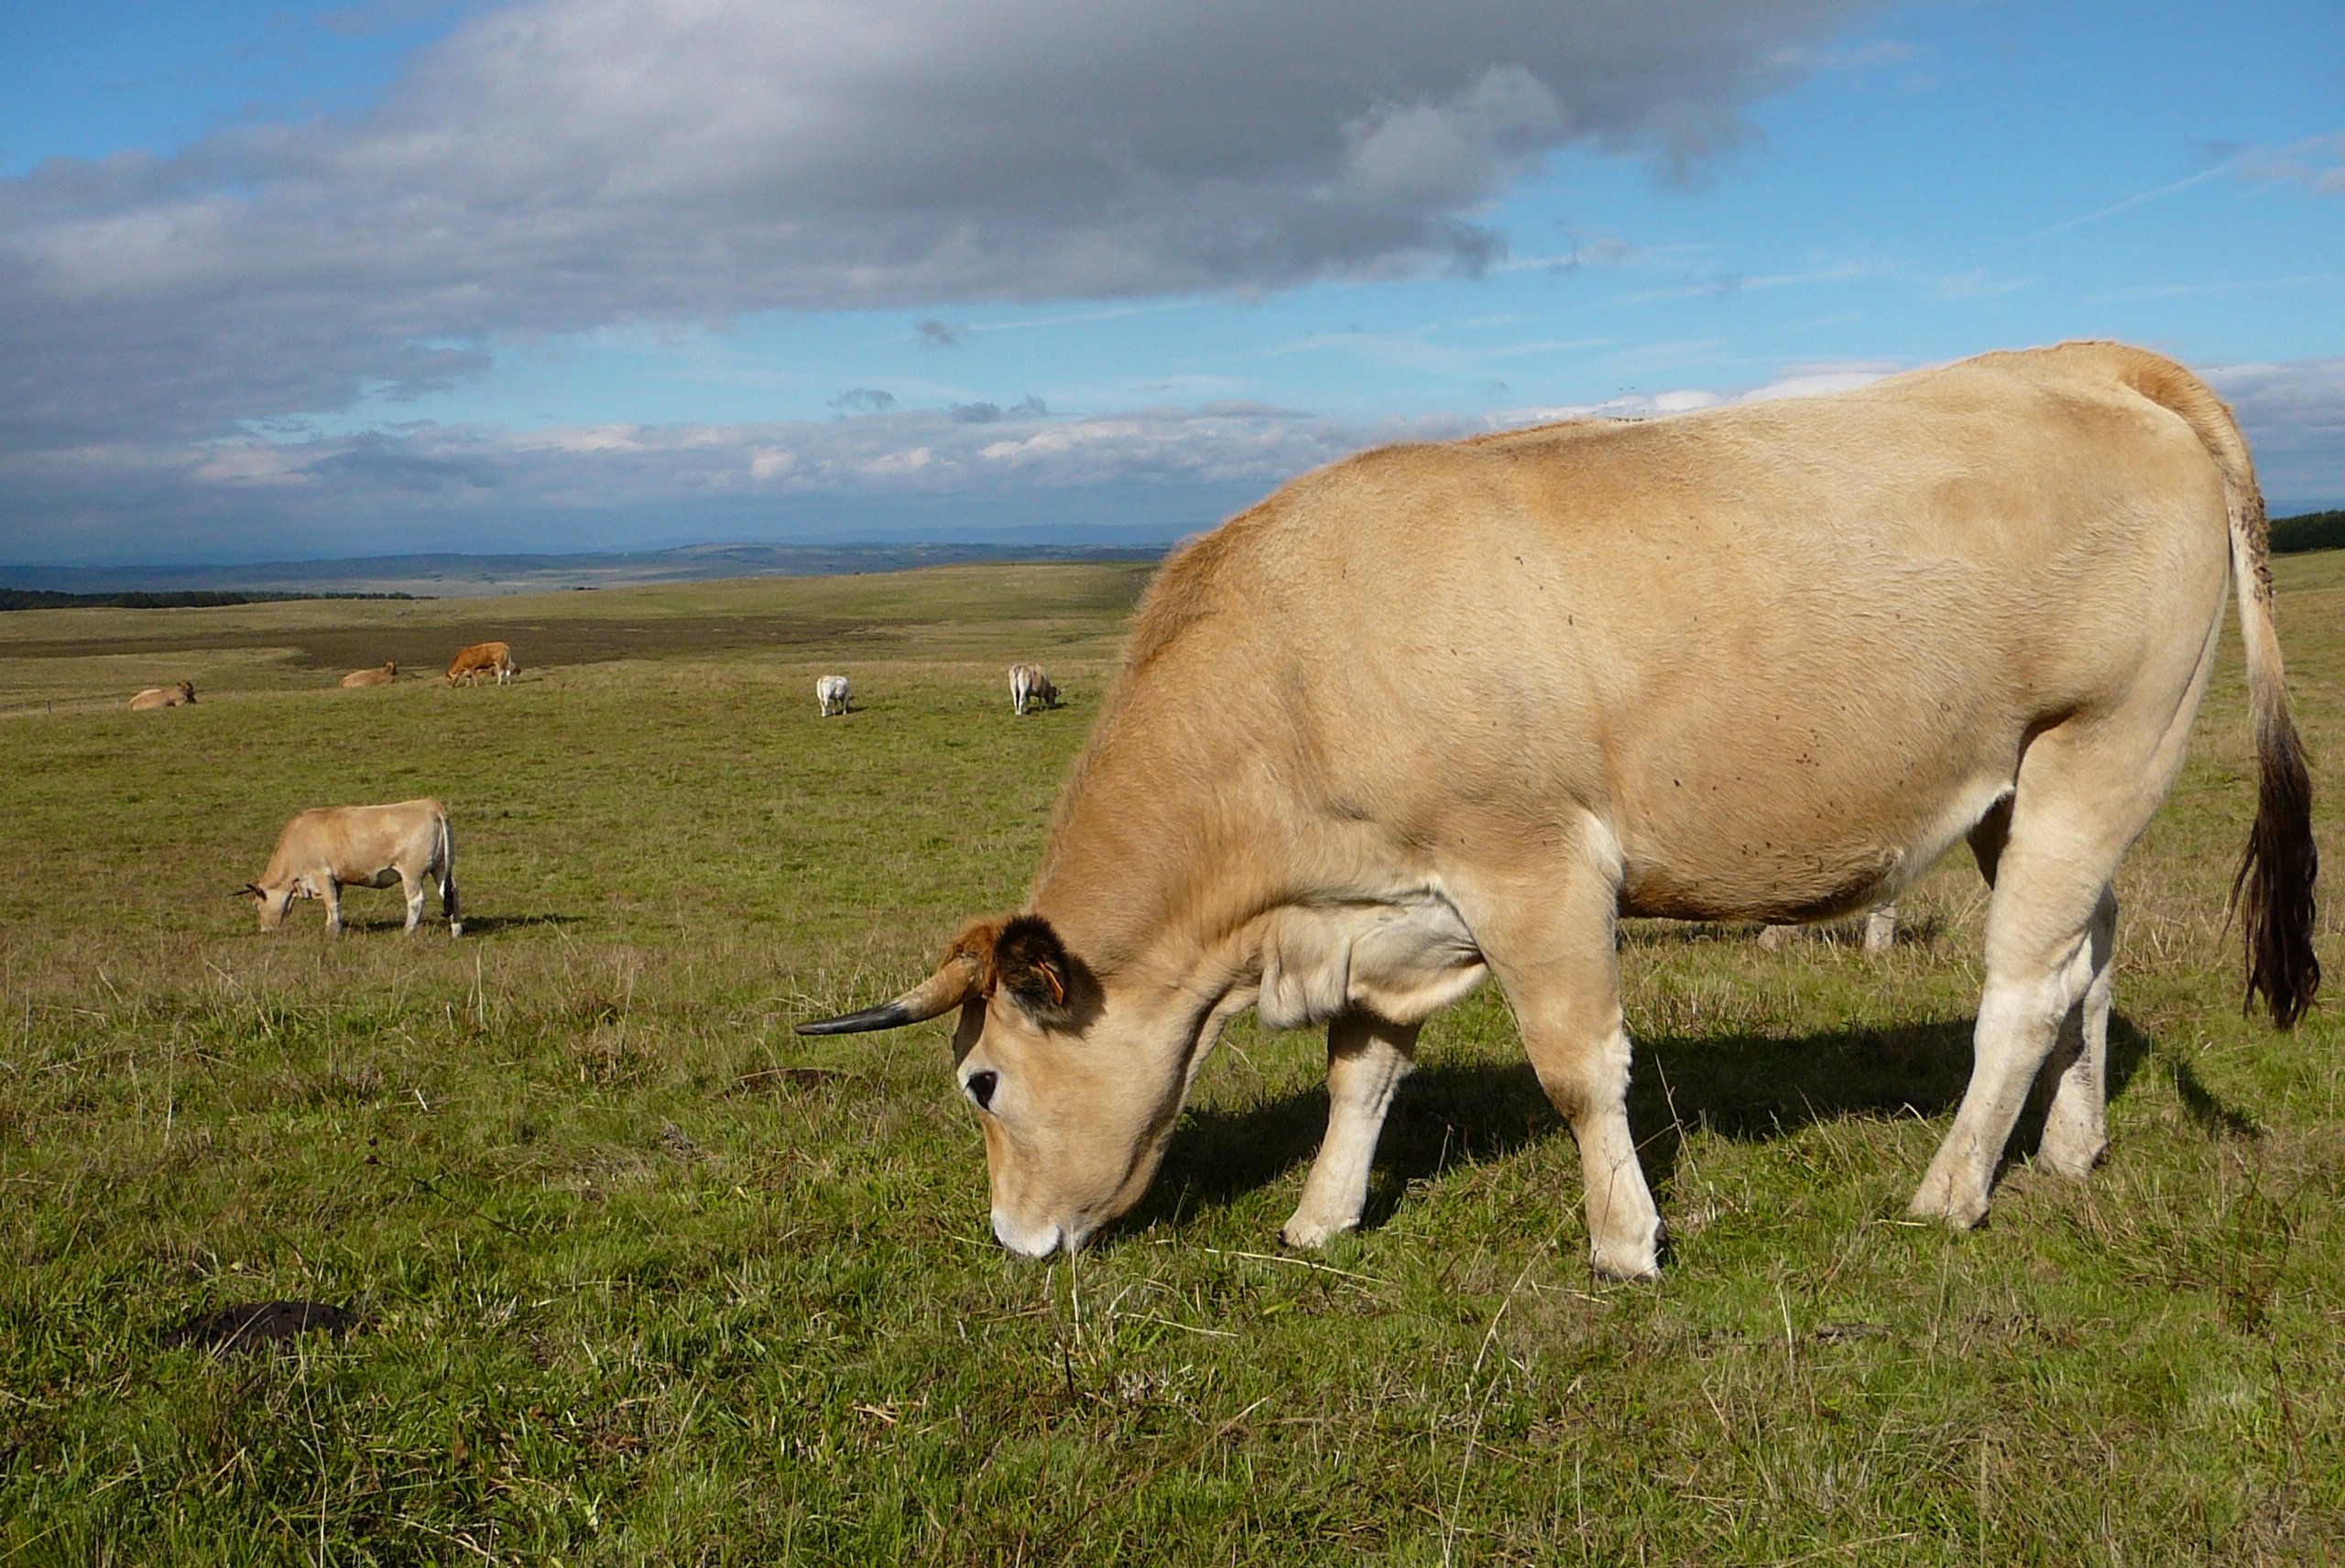
grass, field, farm, meadow, prairie, wildlife, cow, cattle, herd, pasture, grazing, mammal, fauna, plain, agricultural, grassland, animals, vertebrate, mare, habitat, pre, ecosystem, aubrac, steppe, browse, rural area, cattle like mammal